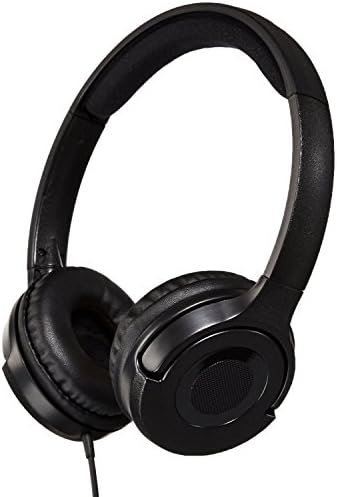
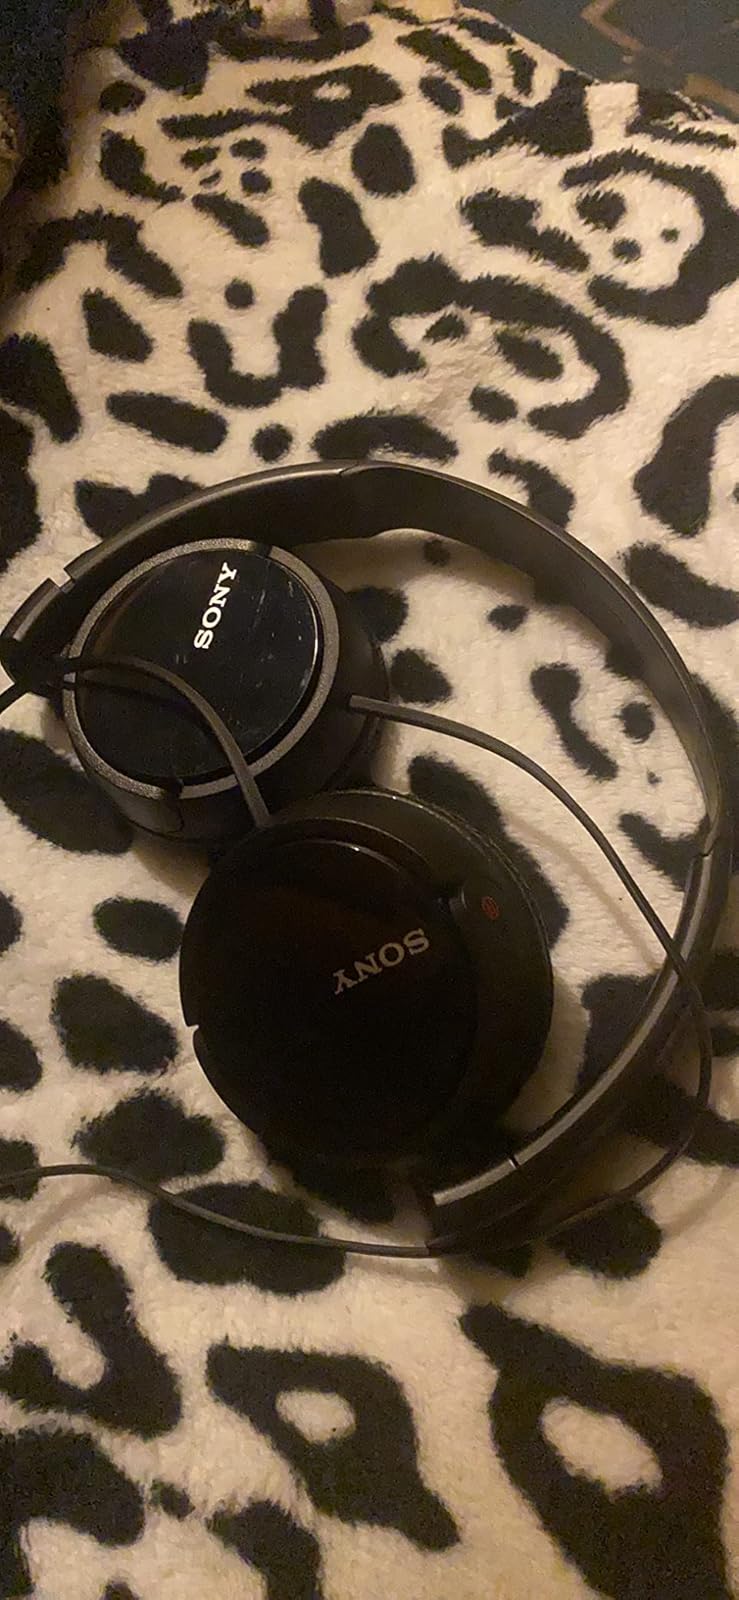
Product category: headphones
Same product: no